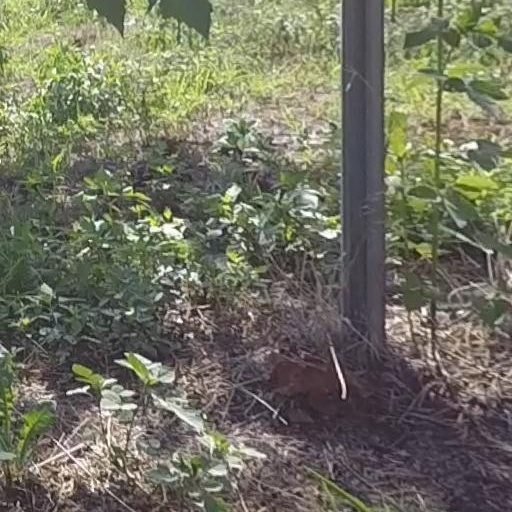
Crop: grape